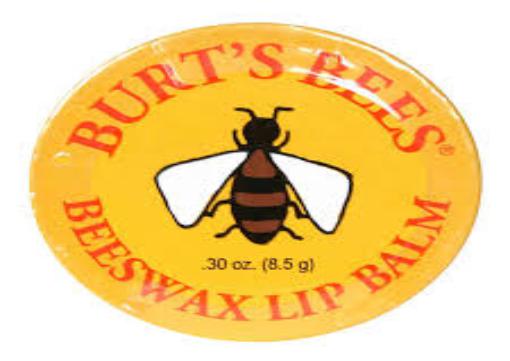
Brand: Burt's Bees
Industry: Necessities